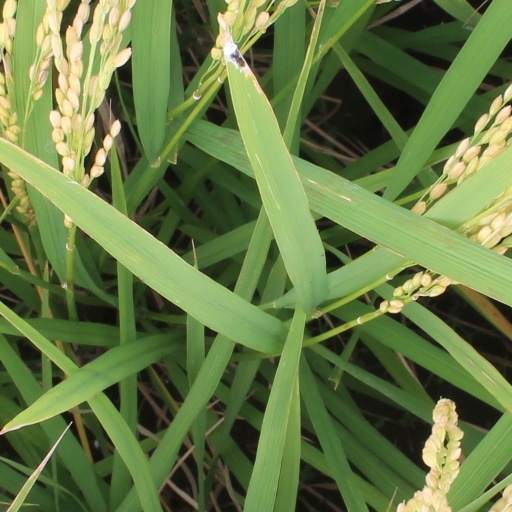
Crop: rice